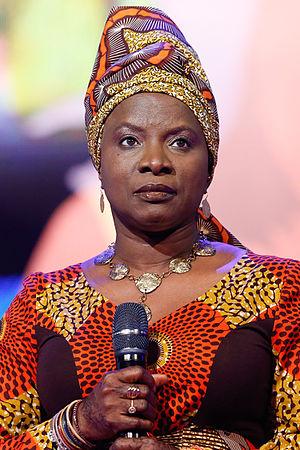
Angélique Kpasseloko Hinto Hounsinou Kandjo Manta Zogbin Kidjo, née le 14 juillet 1960 à Ouidah, dite Angélique Kidjo, est une chanteuse béninoise, lauréate des Grammy Awards et de l'Académie Charles Cros connue pour la diversité de ses influences musicales, l'originalité de ses clips et son engagement humanitaire comme ambassadrice internationale de l'UNICEF.